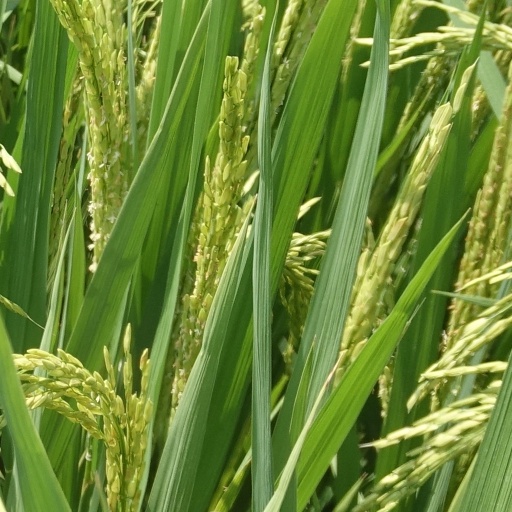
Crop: rice